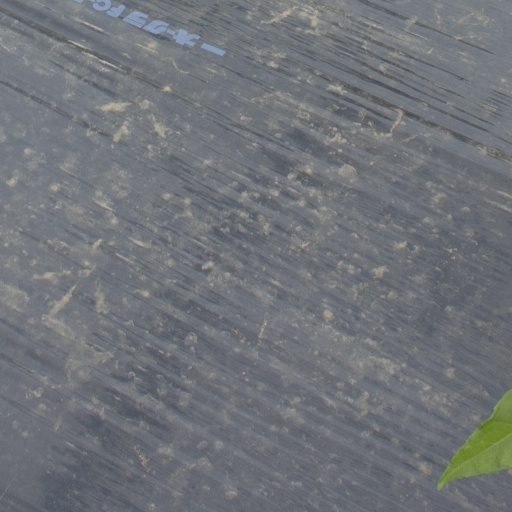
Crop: Jerusalem artichoke